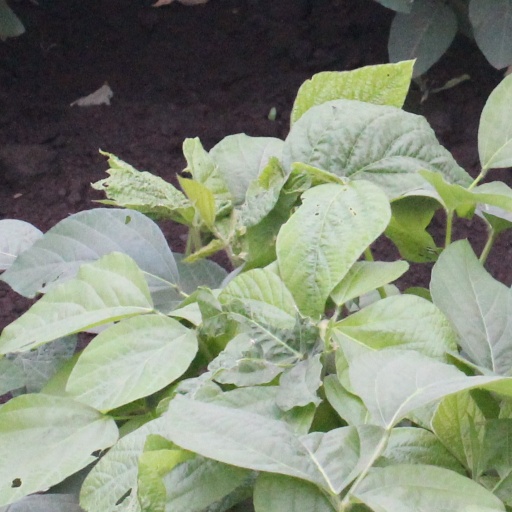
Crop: soybean